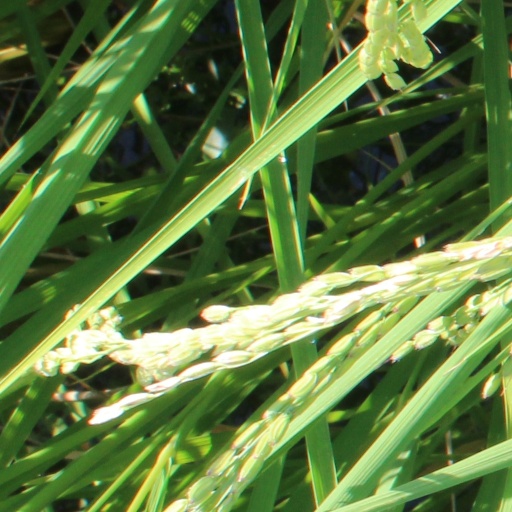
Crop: rice